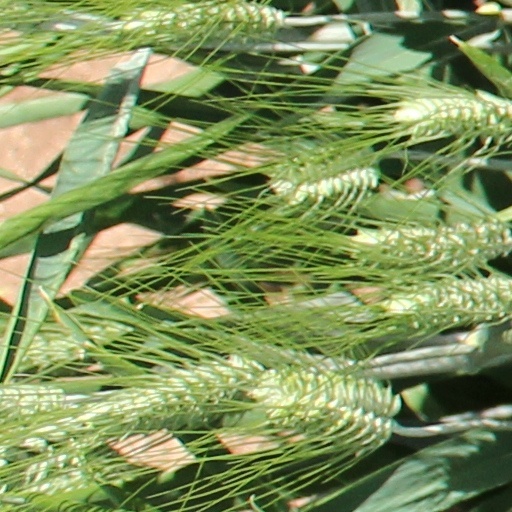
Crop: wheat